Yulia Petrovna Vrevskaya

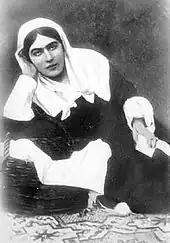
Yulia Petrovna Vrevskaya

Yulia Petrovna Vrevskaya (Russian: Юлия Петровна Вревская;; 25 January 1838 – 24 January 1878) was a Russian nurse and baroness. She served as a wartime nurse during the 1877–1878 Russo-Turkish War, where she died of a typhus infection.